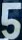
Number: 5